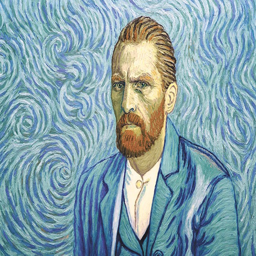
a different kind of self - portrait : person explores final years through his own influential style .